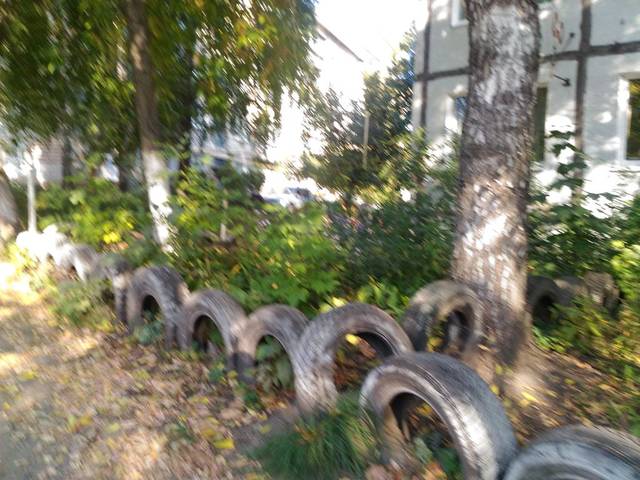
Region: Russia
Coordinates: 54.324, 48.386